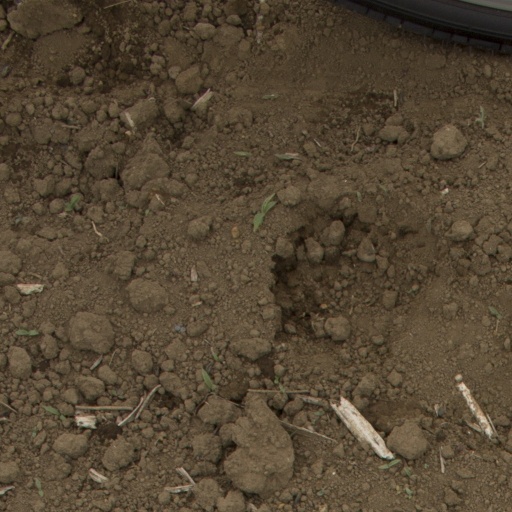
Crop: Jerusalem artichoke